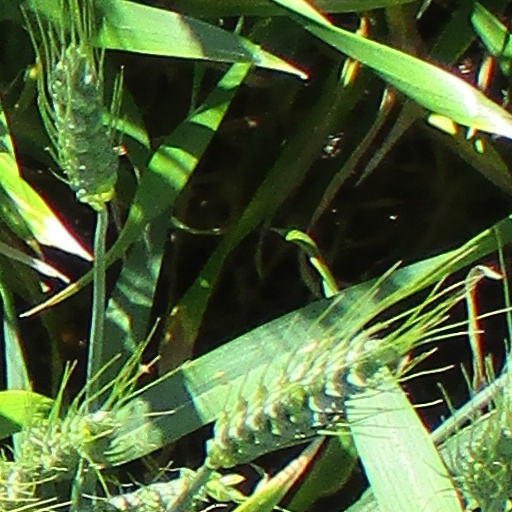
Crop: wheat